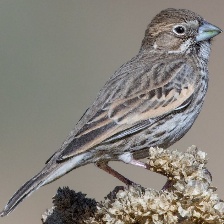
Species: LARK BUNTING
Scientific name: CALAMOSPIZA MELANOCORYS
ImageNet parent category: indigo_bunting